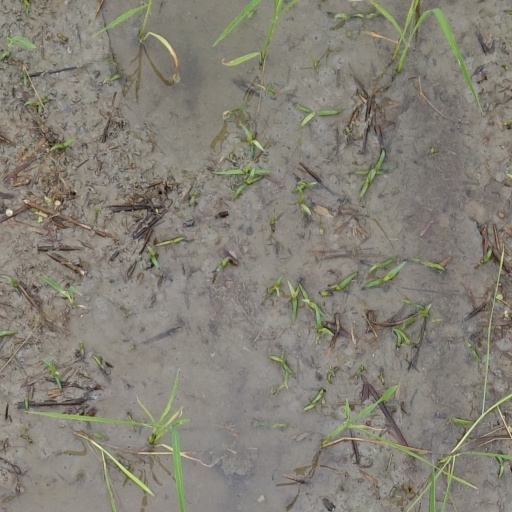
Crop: rice